Issey Nakajima-Farran

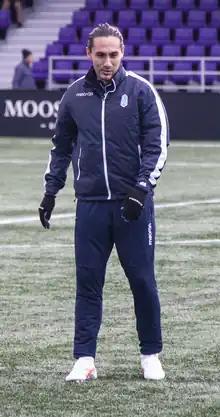
Nakajima-Farran in 2019 with Pacific FC

In March 2019, Nakajima-Farran signed with Canadian Premier League club Pacific FC, ahead of their inaugural season. He made his debut on 28 April against the HFX Wanderers, in a substitute appearance. He scored his first goal on 1 July against Cavalry FC on a free kick.